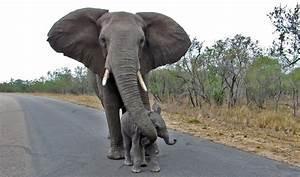
elephant